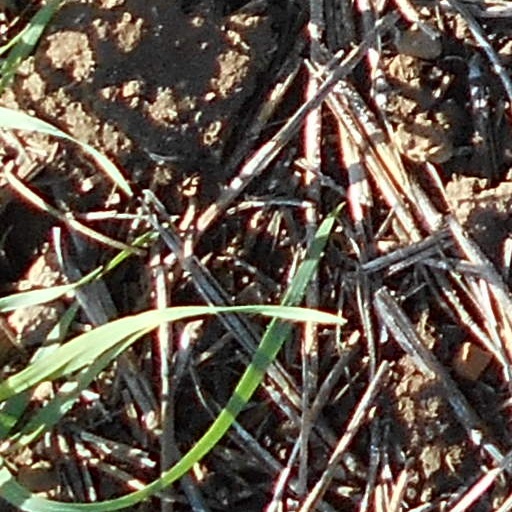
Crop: wheat